List of football stadiums in Tunisia

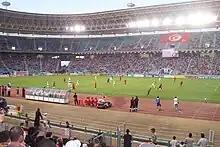
Hammadi Agrebi Stadium.

The following is a list of football stadiums in Tunisia, with a capacity of at least 1,000 spectators. Some stadiums are also used for other purposes like athletics, concerts, politics and cultural events.